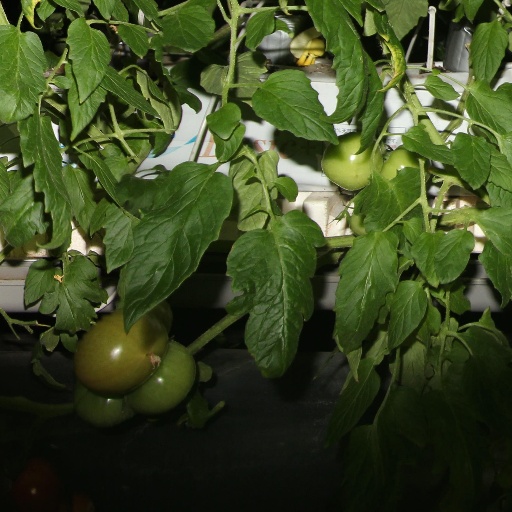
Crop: tomato